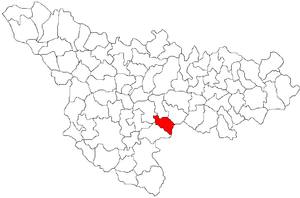
Nițchidorf est une commune de Roumanie, située dans le județ de Timiș.